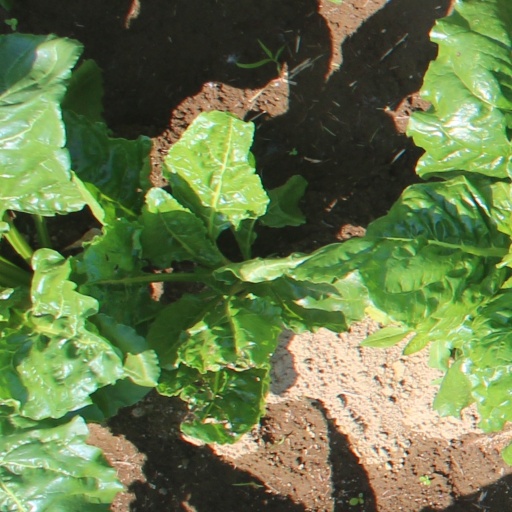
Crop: sugar beet